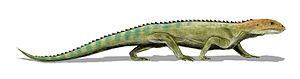
Les Rhynchosauria, ou rhynchosauriens en français, forment un ordre éteint de diapsides herbivores, ayant vécu au Trias.